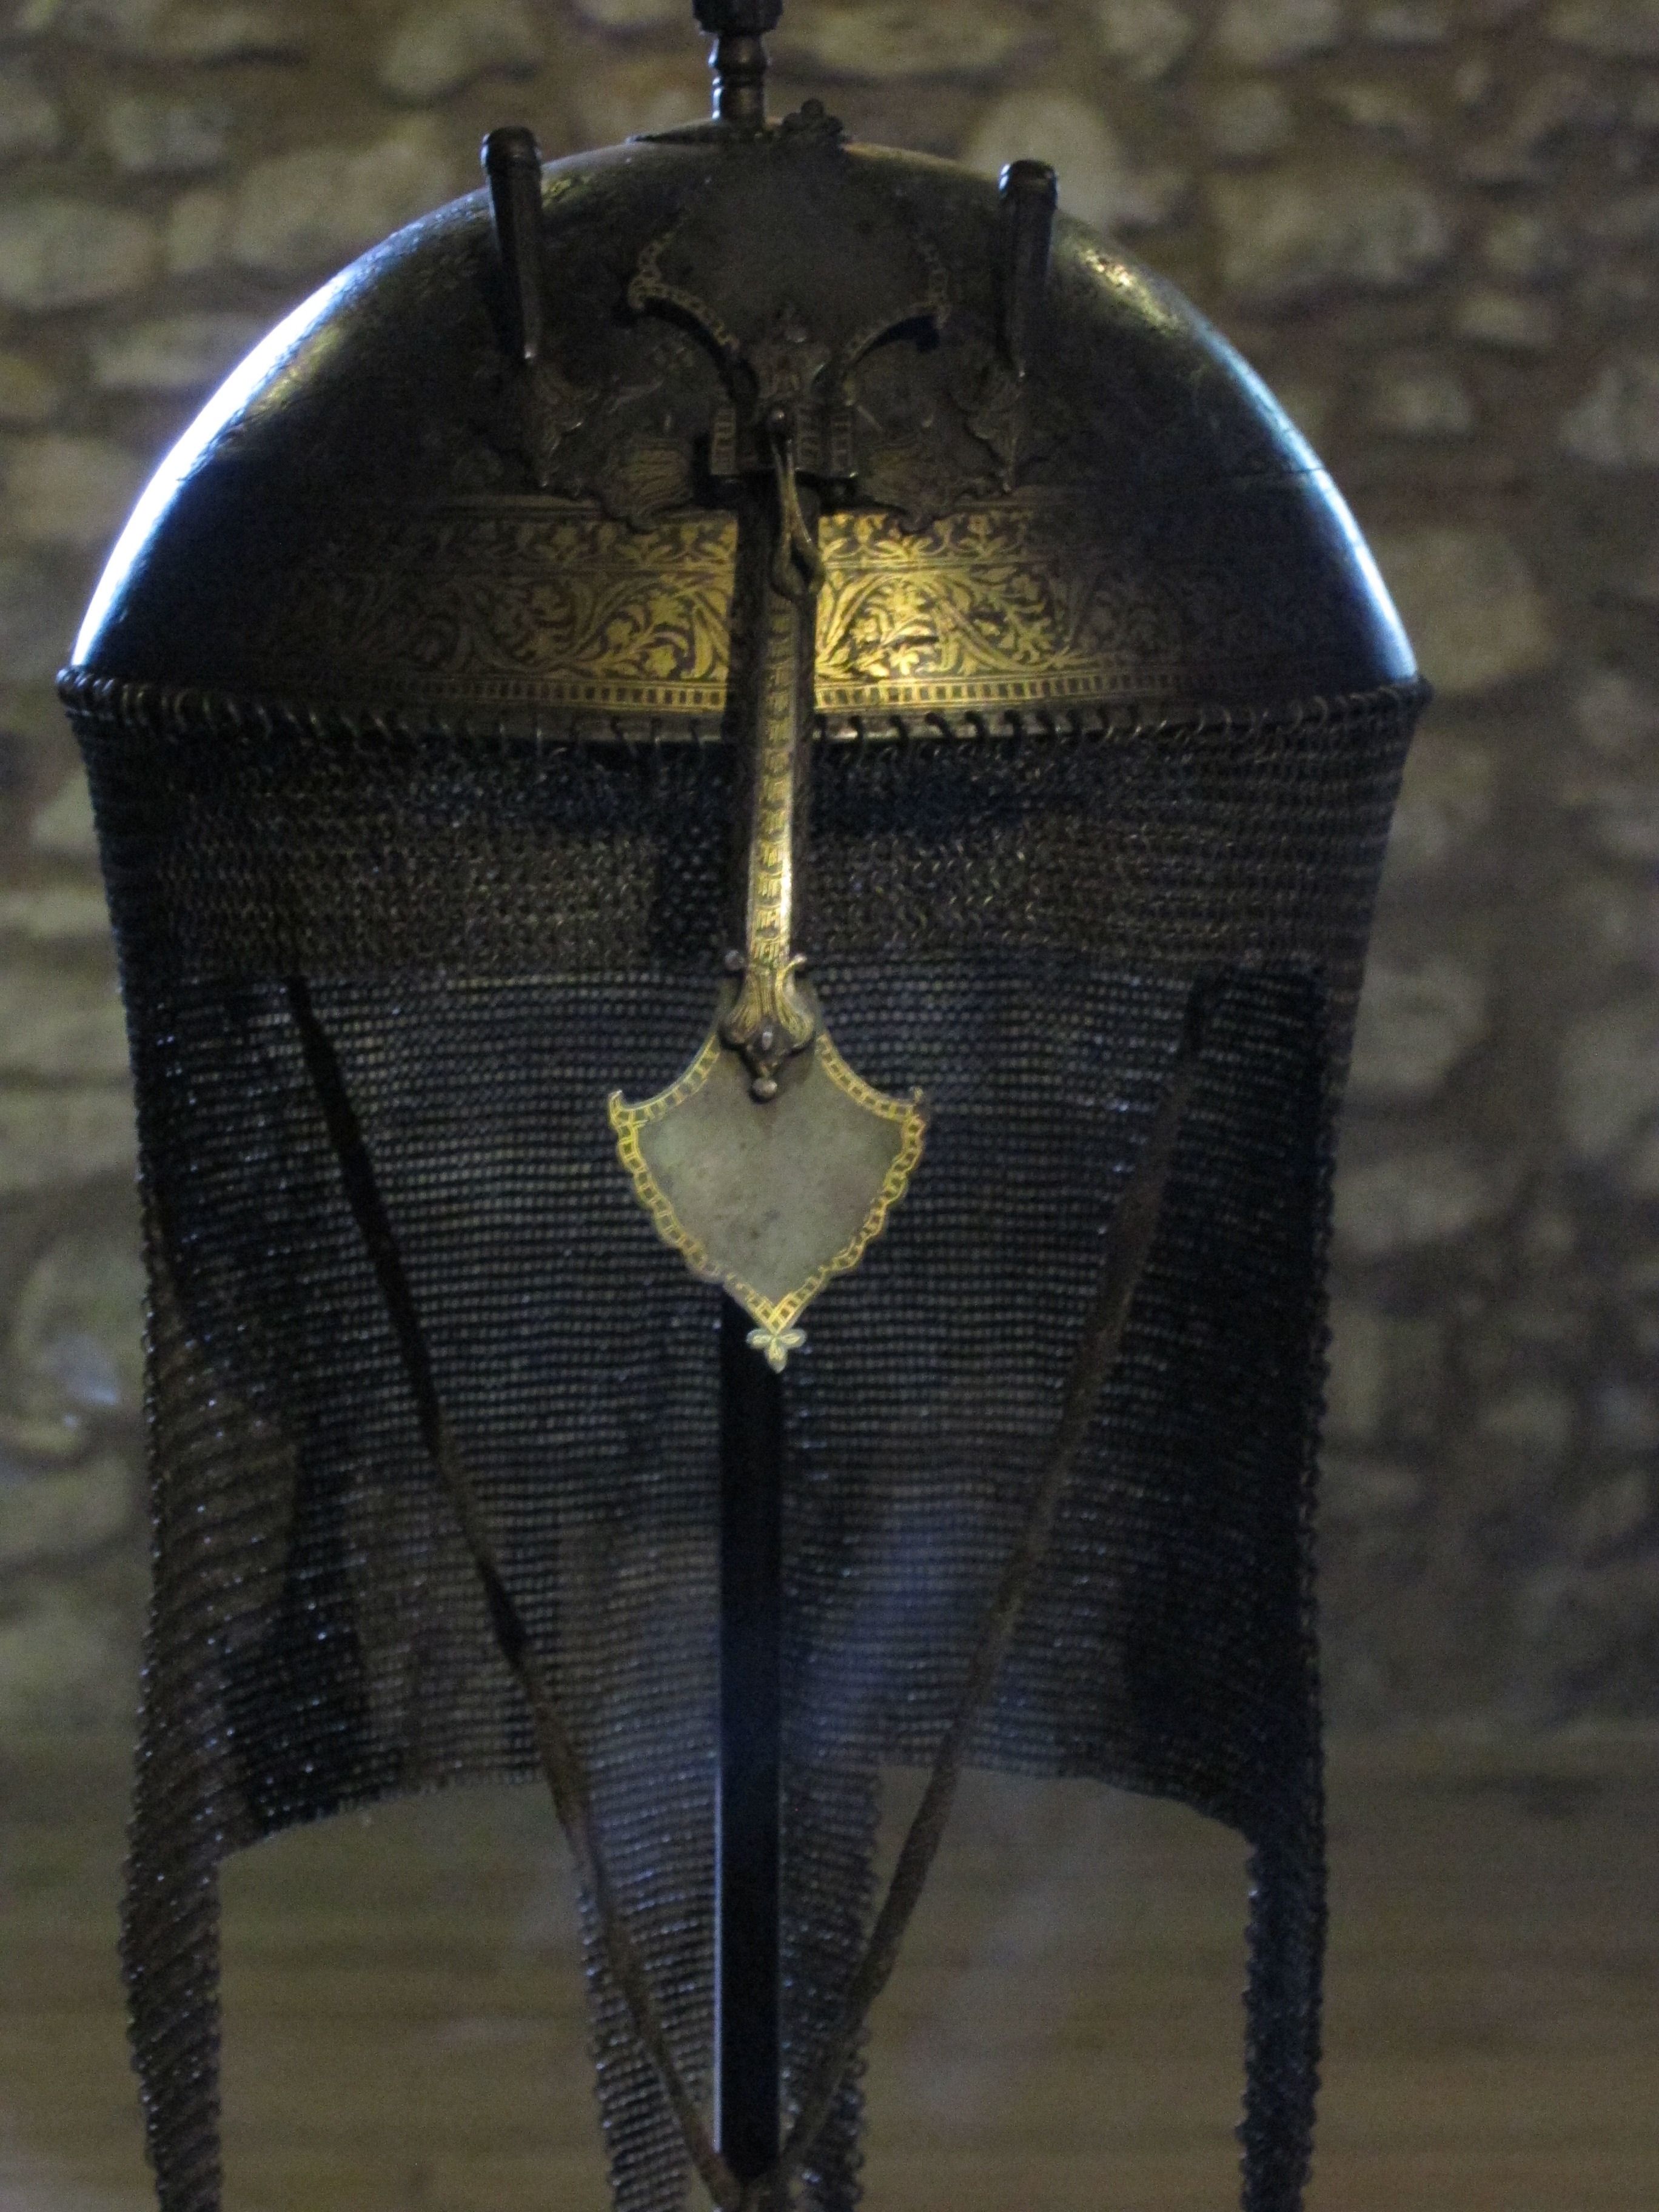
old, stone, military, museum, clothing, outerwear, bridle, mail, helmet, helm, armour, warrior, armor, nose guard